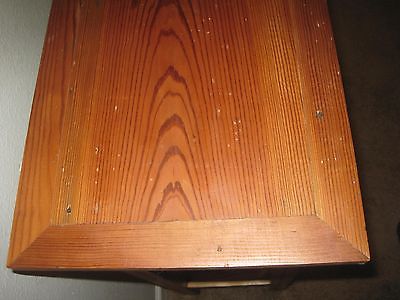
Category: table